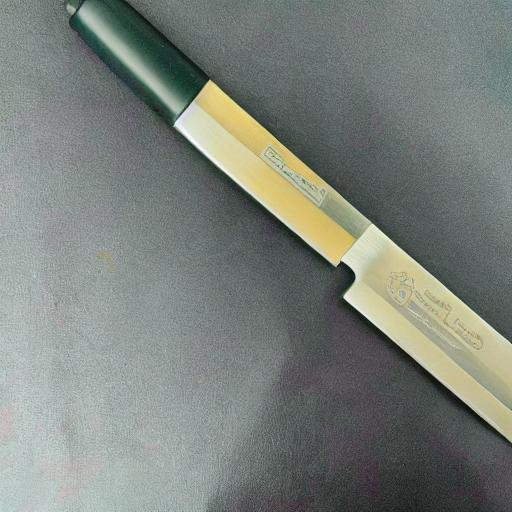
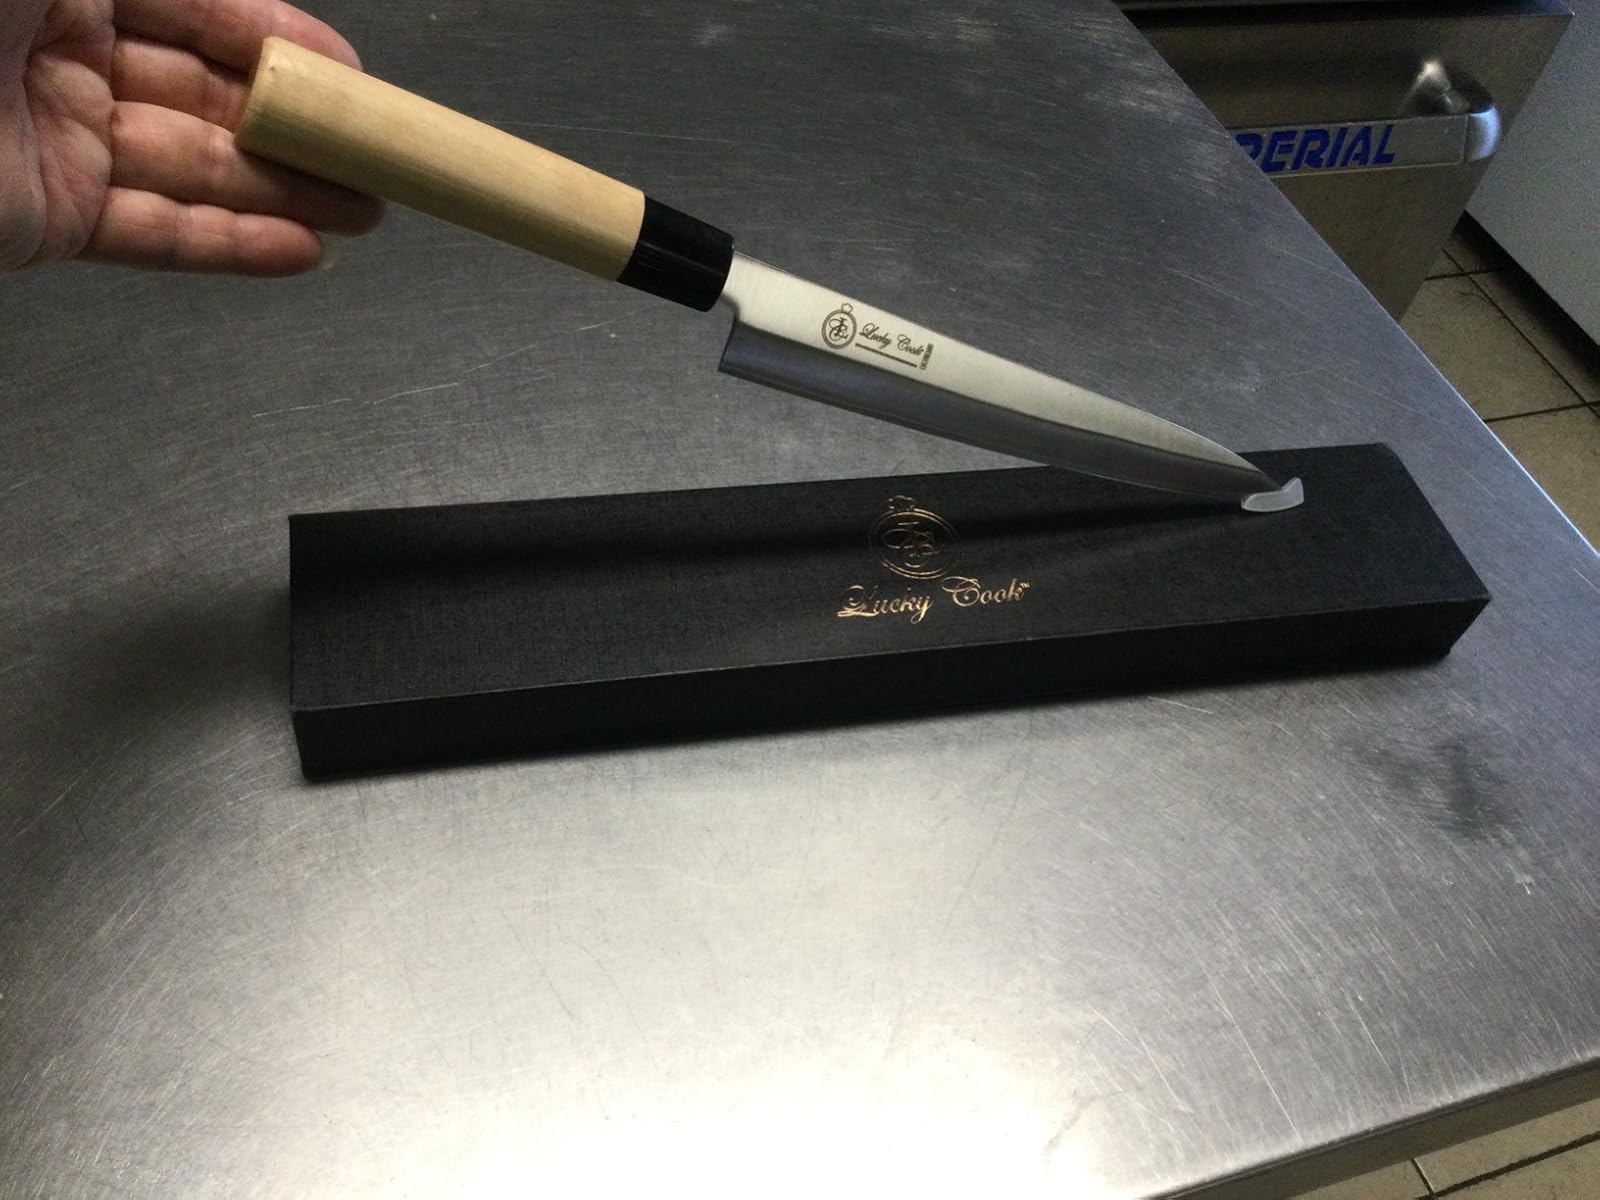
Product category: items_knife
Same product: no